David Shrier

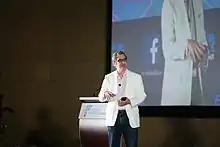
David Shrier Keynote address at

Shrier has collaborated with regulators and policymakers in the US, UK, EU, and through the OECD its member countries, to help shape emerging policy on disruptive technologies. He is presently a member of the FinTech Industry Committee for FINRA, the U.S. securities industry's self-regulatory body, a senior advisor to the UK Government’s HM Revenue and Customs, and the Fintech Trade & Investment Steering Board for the UK Government's Department of International Trade. David also advises the European Parliament, European Commission, and OECD on digital identity, AML/KYC, blockchain, and AI. He previously advised the European Commission on commercializing innovation with a focus on digital technology, and the Government of Dubai on blockchain and digital identity.